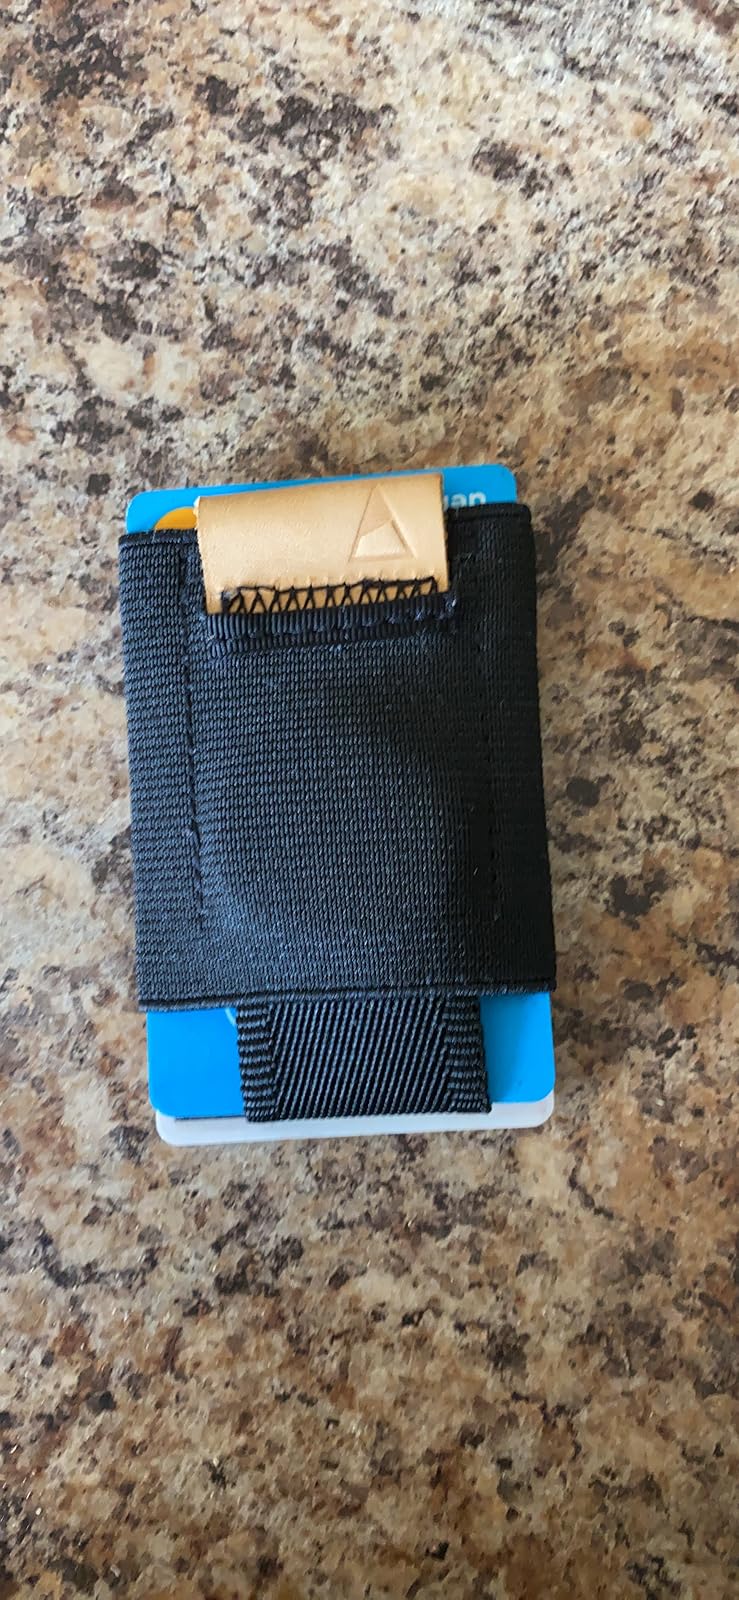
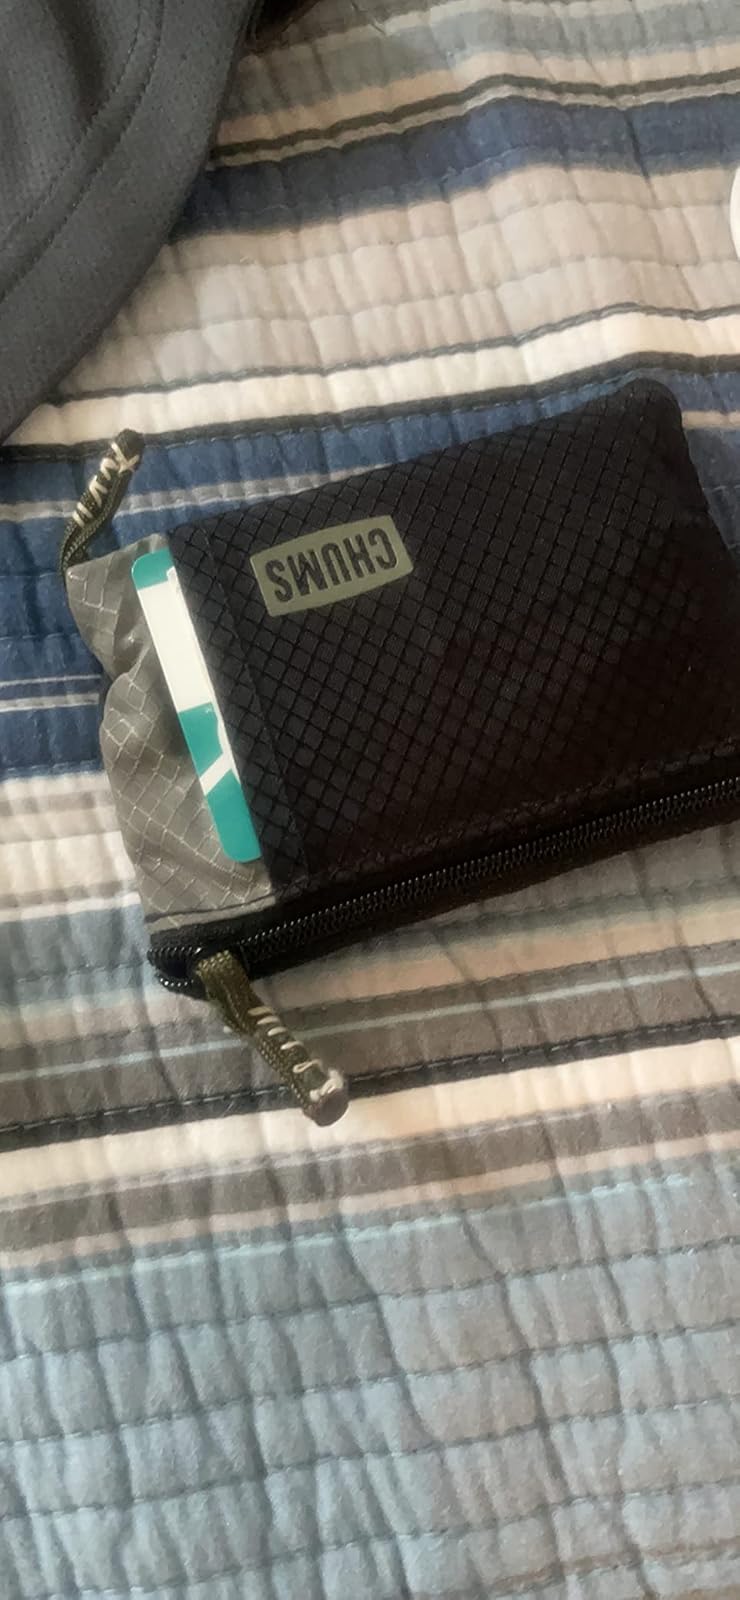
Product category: accessories_wallet
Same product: no